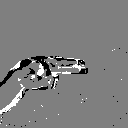
ASL letter: h